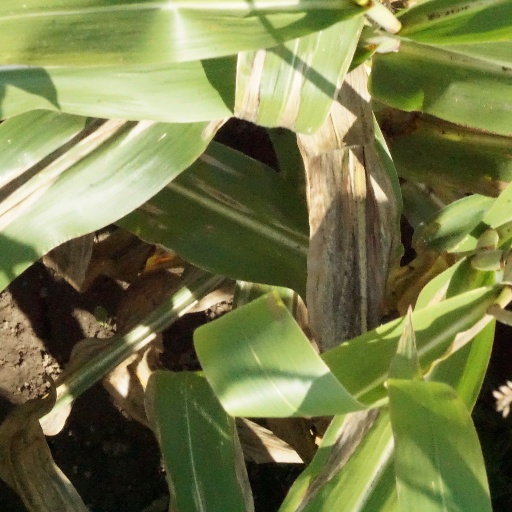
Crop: maize; corn